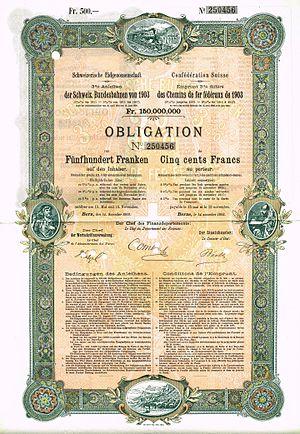
Les Chemins de fer fédéraux suisses sont la principale compagnie ferroviaire de Suisse. Son siège social est à Berne. Créés en 1902 avec la nationalisation d'une grande partie du réseau ferroviaire suisse, ils ont en 1999 acquis le statut de société anonyme de droit public dont le capital est détenu en totalité par l'État fédéral.